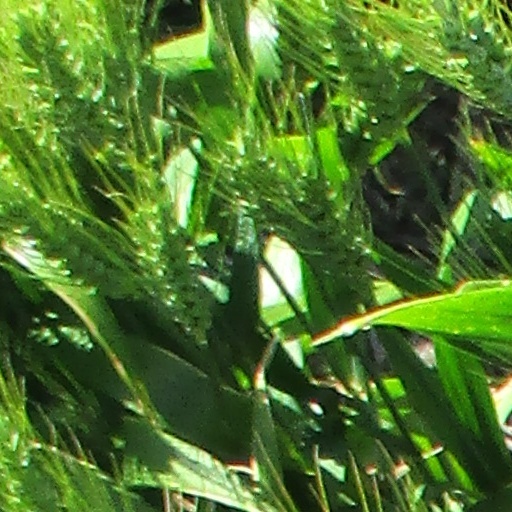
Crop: wheat